Fender Toronado

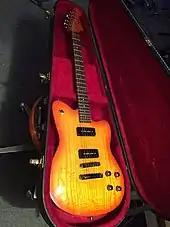
Toronado CTP90

The Toronado was reissued in 2004. This reissue has several differences from '98–'03 models, featuring more modern colors like Midnight Blue, Caramel Metallic, Blizzard Pearl and Chrome Red. The pickups are also open-coil as opposed to the covered humbuckers featured on the earlier models. The 2004 models were discontinued in 2006 and are rare due to their short 2-year production span. The Fender Toronado GT HH (05–06) was crafted in Korea, sporting a mahogany body with SH1N (neck) and SH14 (bridge) Seymour Duncan humbuckers. It was part of Fender's "Big Block" series. The guitar came in metallic finishes with a painted headstock and a racing stripe in a reverse L shape going from the left side of the body to the upper right horn. Unlike other variants of the Toronado, it has no pickguard.